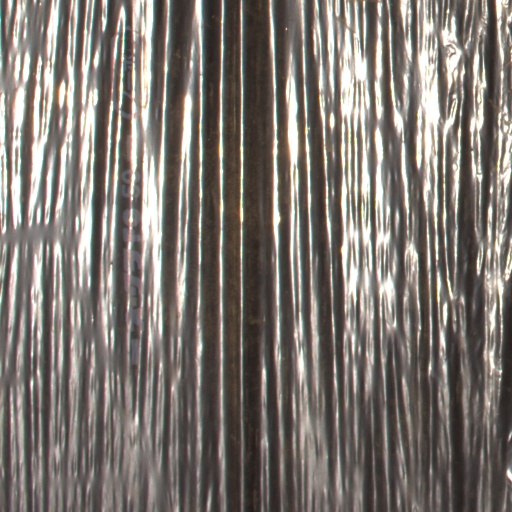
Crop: Jerusalem artichoke